Maynard M. Metcalf

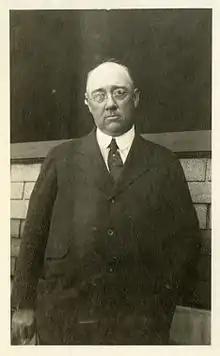
Professor Metcalf (Smithsonian Archives)

Maynard Mayo Metcalf (12 March 1868 – 19 April 1940) was an American biologist and a professor of zoology at Johns Hopkins University. He was the only biologist who was allowed to testify in the Scopes Trial. Metcalf specialized in protozoal parasites which he examined in a wide range of hosts and was especially interested in the Opalinidae.